Rosa 'Electron'

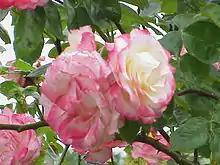
"Rosa" 'Handel', 1975

When Samuel McGredy IV (Sam) (1931–2019) took over the family business in 1952, he knew very little about rose breeding. He sought out the renowned rose hybridizers at the time: Reimer Kordes from Germany, Eugene Boerner from the United States and Niels Poulsen from Denmark, in order to educate himself on modern rose hybridization. Soon after, he created a new rose breeding program at the nursery. McGredy's first commercial success was his Gold Medal winner, floribunda rose, 'Orangeade' in 1959. During the 1960s, McGredy was best known for his hybrid tea and floribunda roses.